Conga Room

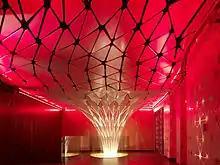
Inside of The Conga Room.

Beginning in 1998 as a venue for salsa music performances, the Conga Room expanded its booking to incorporate artists in other genres: pop/rock, EDM, world beat, jazz, and hip hop. As it outgrew its old location, the club reopened on December 10, 2008 at the L.A. Live district in downtown Los Angeles. The new club, with and a capacity of about 1,000, is nearly three times the size of the old club. Designed by Belzberg Architects, The Conga Room has a VIP area with views of the Staples Center and Nokia Plaza.